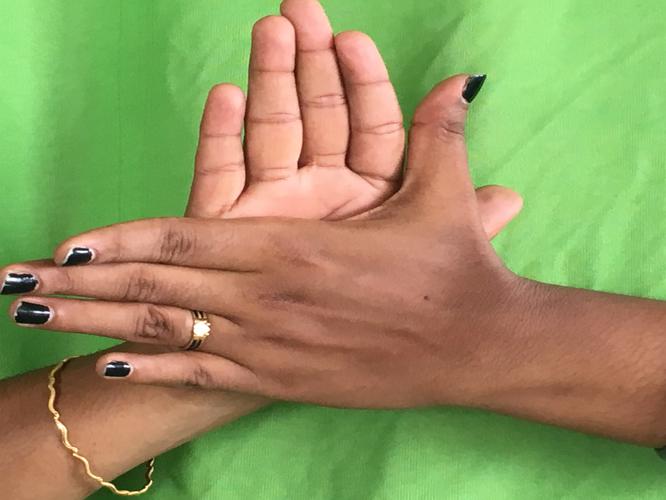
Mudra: Chakra
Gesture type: double_hand